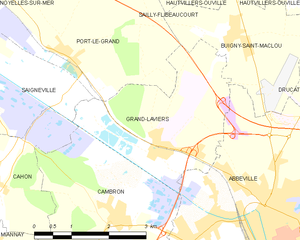
Carte des communes françaises Grand-Laviers
Grand-Laviers est une commune française située dans le département de la Somme, en région Hauts-de-France.